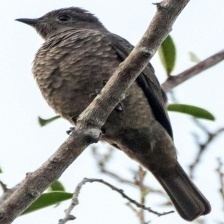
Species: SPANGLED COTINGA
Scientific name: COTINGA CAYANA